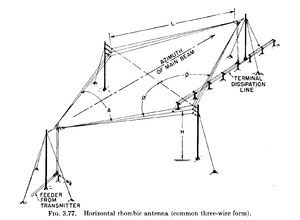
Une antenne horizontale rhombique à 3 fils.
L’antenne rhombique qui en France est désignée antenne losange est un parallélogramme, l’antenne rhombique est à rayonnement radioélectrique directionnelle, inventée par Edmond Bruce et Harald Friis. L’antenne rhombique présente des caractéristiques d’impédance et de rayonnement constantes dans une large bande de plusieurs octaves, l’antenne est utilisable en émission et en réception des haute fréquence aux ultra haute fréquence avec une très large bande. Mécaniquement simple à réaliser, elle est utilisée en télévision terrestre, en liaisons point à point, par des stations utilitaires HF et par les radioamateurs.